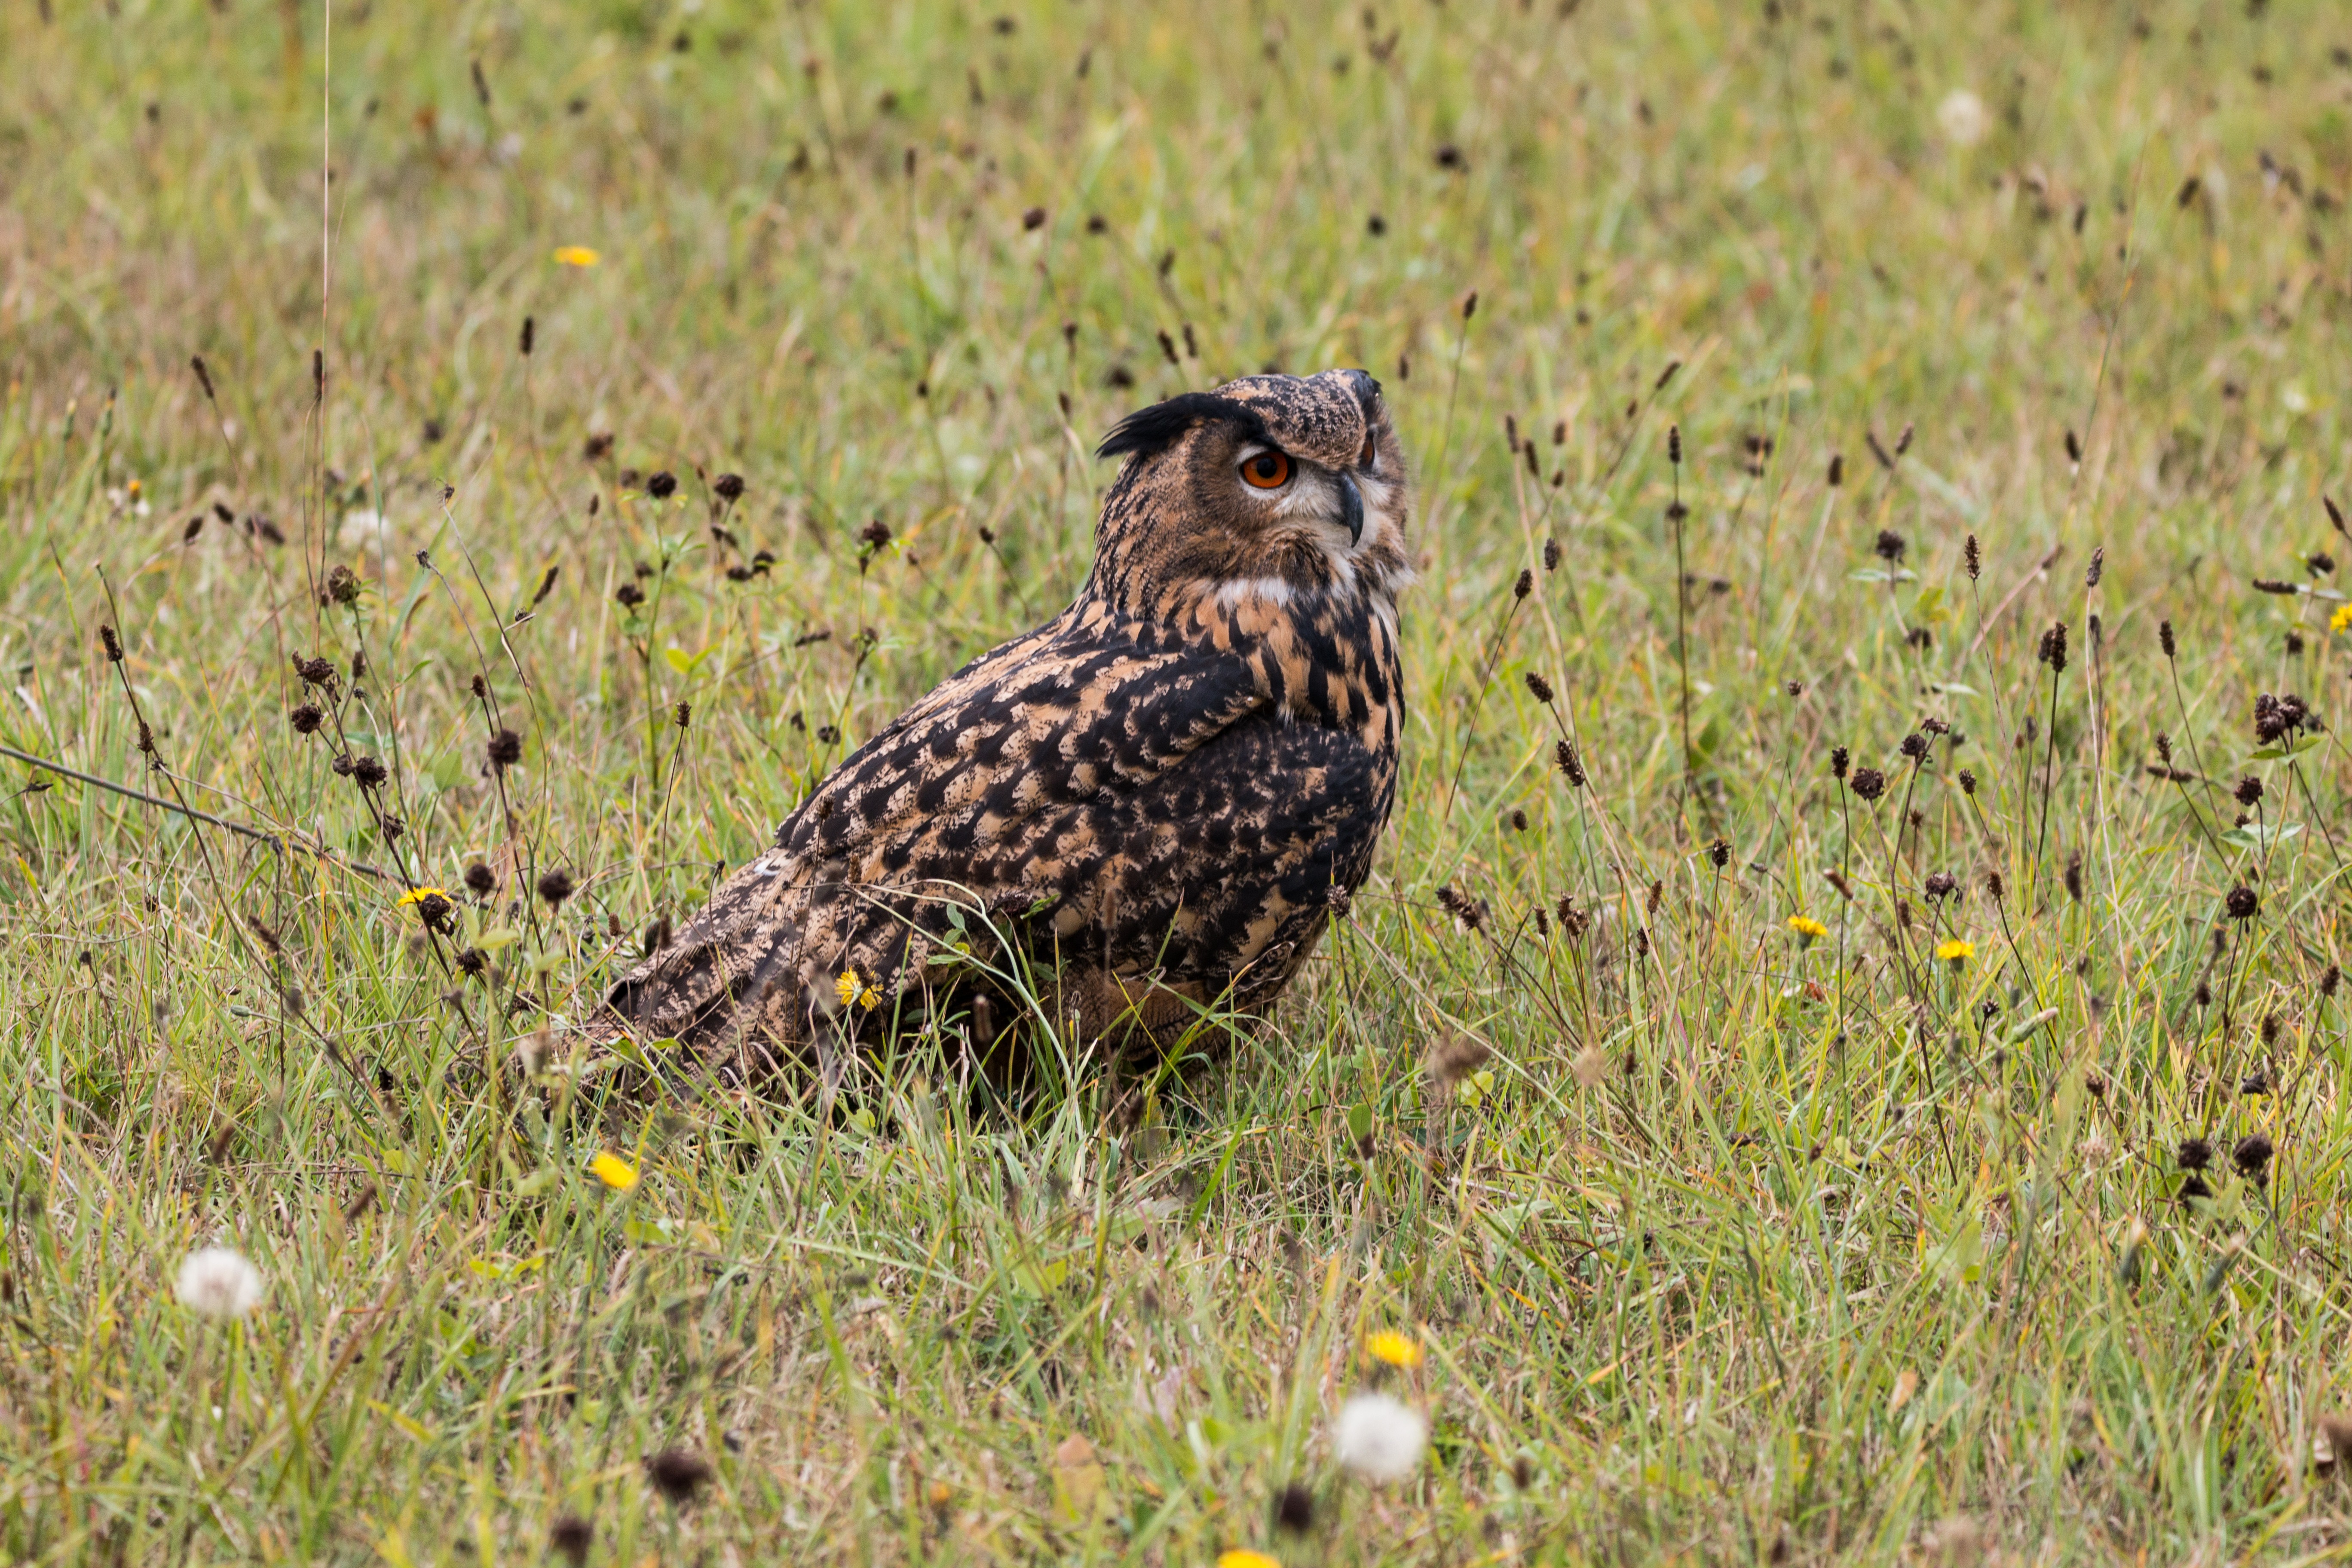
nature, bird, prairie, fly, wildlife, owl, feather, fauna, raptor, bird of prey, cheetah, birds, vertebrate, wild bird, eagle owl, bubo bubo